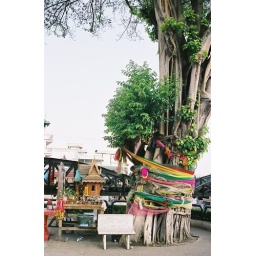
Kanchanaburi tree at bridge over River Kwai